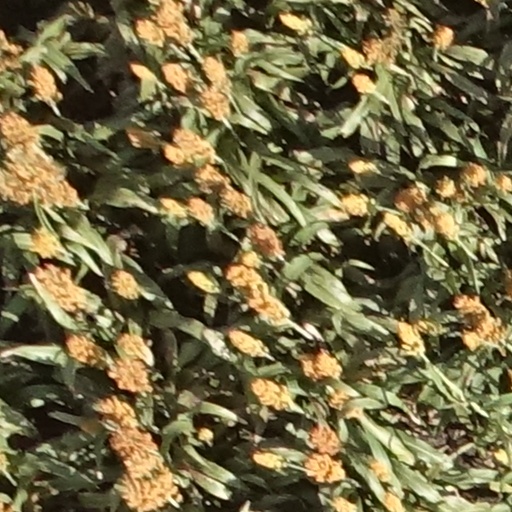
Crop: sorghum